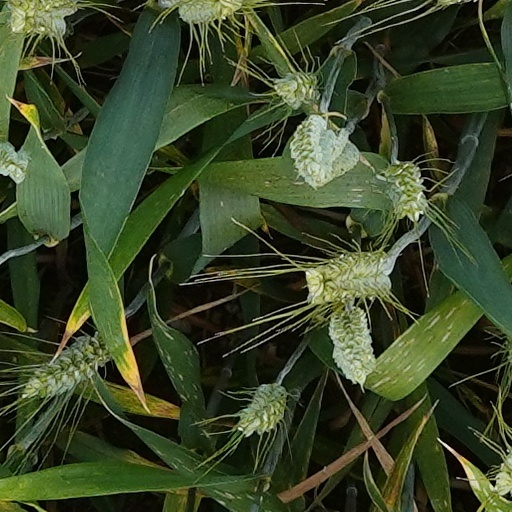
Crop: wheat